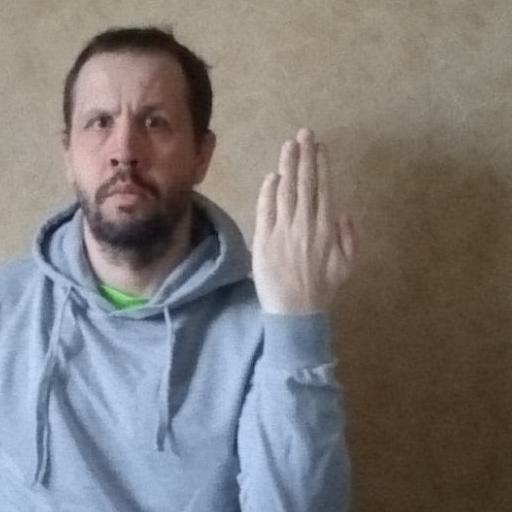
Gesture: stop_inverted